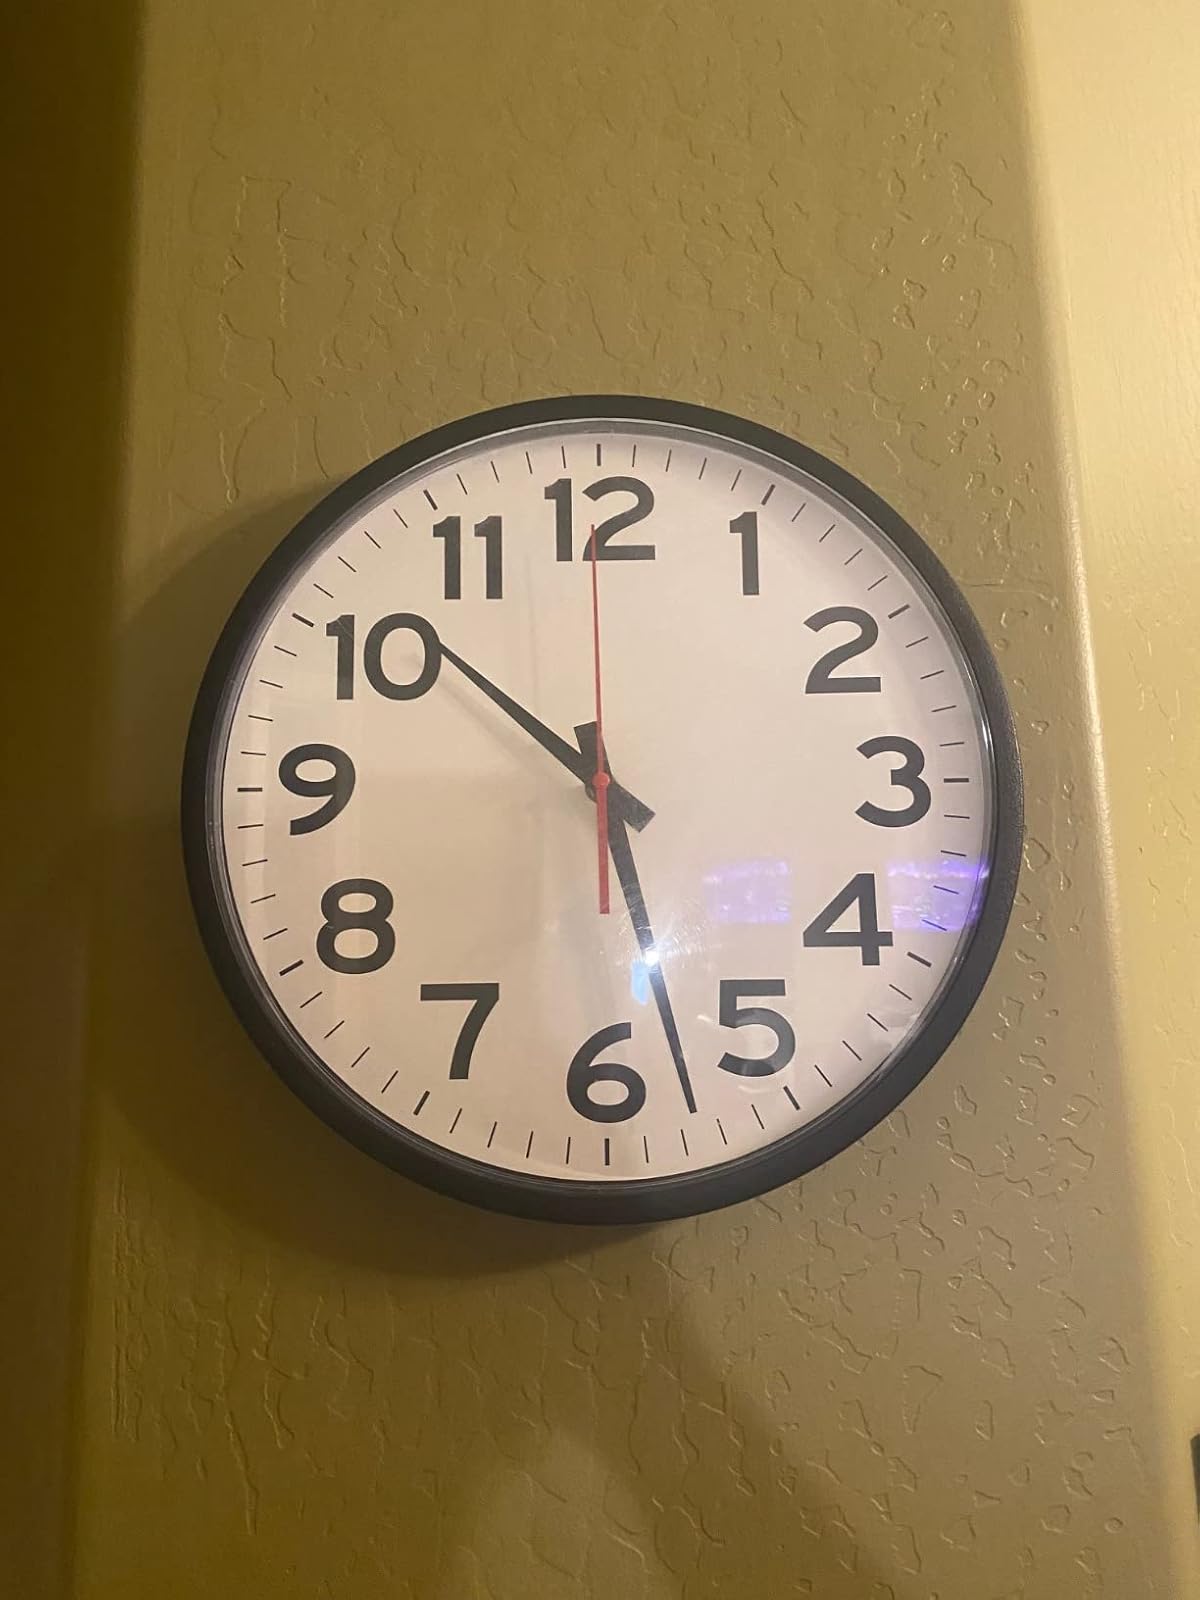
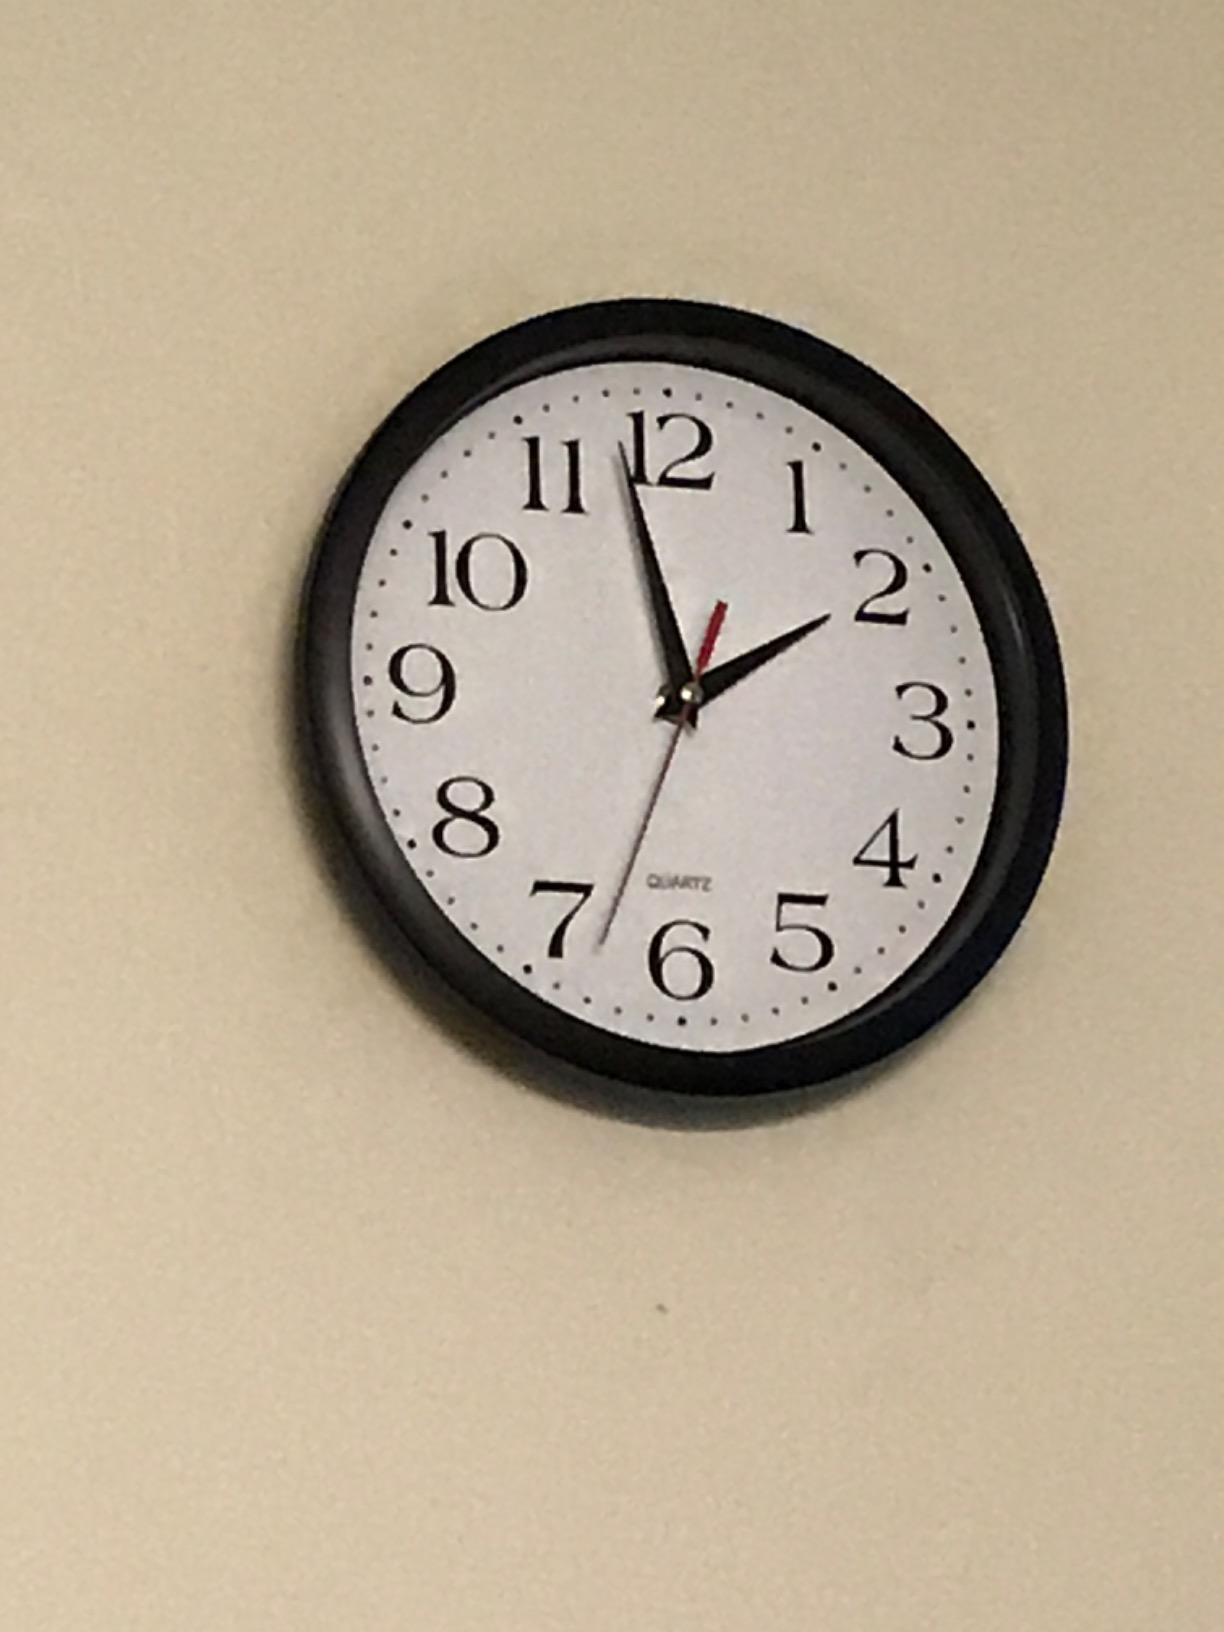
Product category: clock
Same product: no